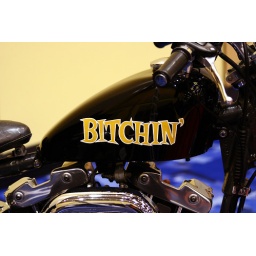
Taken at the World of Wheels custom car and motorcycle show at McCormick Place in Chicago Illinois